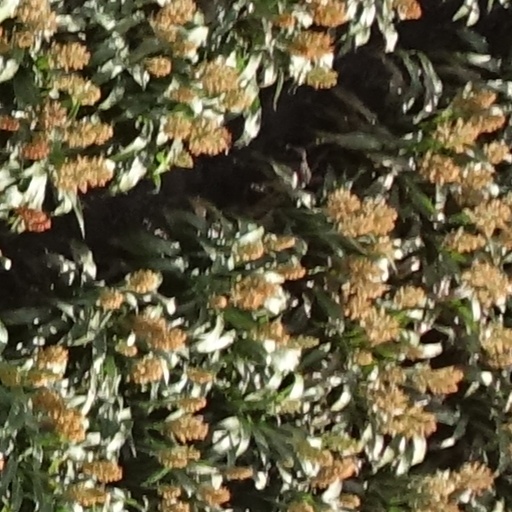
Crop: sorghum